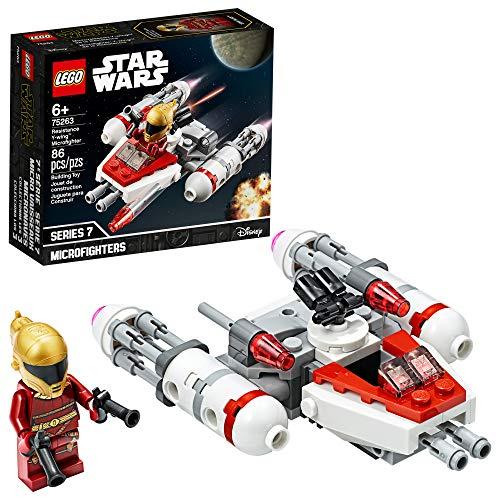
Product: LEGO Star Wars Resistance Y-Wing Microfighter 75263 Cool Toy Building Kit for Kids, New 2020 (86 Pieces)
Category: Toys & Games | Building Toys | Building Sets
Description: This quick-to-build LEGO Star Wars X-wing Microfighter offers endless build-and-play fun and is a great holiday, birthday or anyday gift for kids ages 6+ who love Star Wars: The Rise of Skywalker, LEGO Star Wars and space battle toys.
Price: $9.90
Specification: ProductDimensions:5.5x4.8x1.8inches|ItemWeight:3.2ounces|ShippingWeight:3.2ounces|ASIN:B07WDD7CKN|Itemmodelnumber:6288986|Manufacturerrecommendedage:6yearsandup